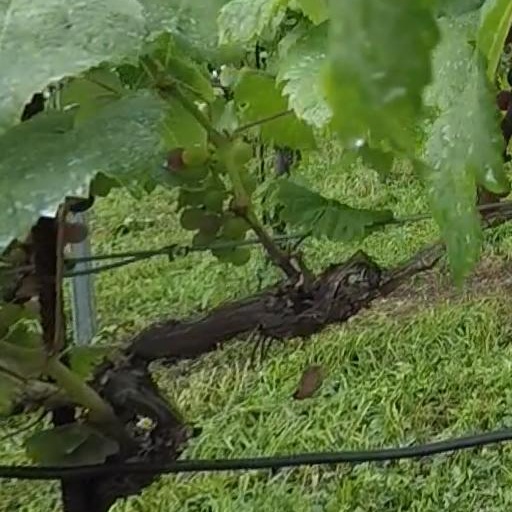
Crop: grape